LGBTQ themes in mythology

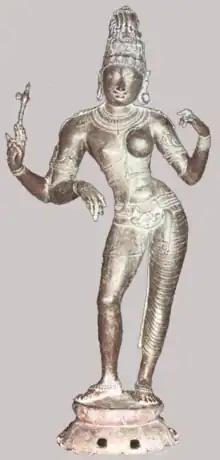
Shiva and Shakti in the form of Ardhanarisvara

Hindu mythology has many examples of deities changing gender, manifesting as different genders at different times, or combining to form androgynous or hermaphroditic beings. Gods change sex or manifest as an Avatar of the opposite sex in order to facilitate sexual congress. Non-divine beings also undergo sex-changes through the actions of the gods, as the result of curses or blessings, or as the natural outcome of reincarnation.